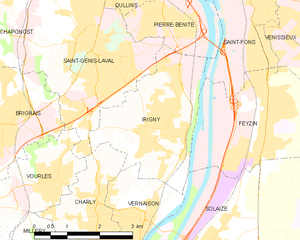
Carte des communes françaises